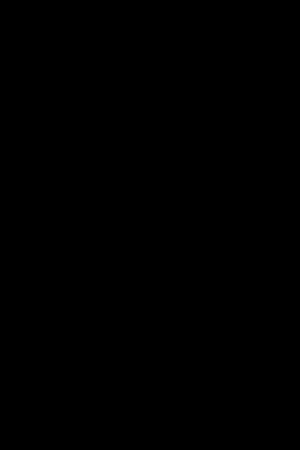
Nábrók / Ritual
Nábrókarstafur (islandsk magisk symbol til Nábrók)[3]
Nábrók er et par bukser fremstillet af huden fra en død person. I islandsk folklore og heksekunst er ligbukser i stand til at producere en uendelig mængde af penge, hvilket gør det usandsynligt at denne type bukser nogensinde har eksisteret uden for folkloren.